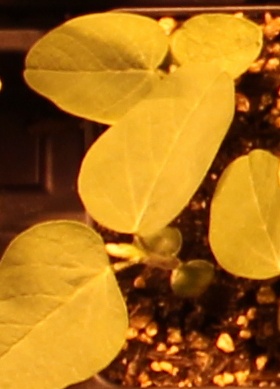
Label: Soybean